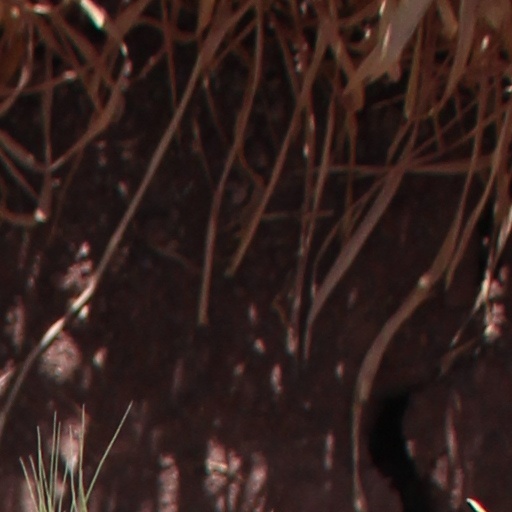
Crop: wheat